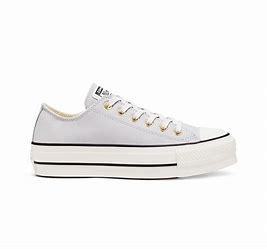
Brand: Converse
Model: Chuck Taylor Alt Star